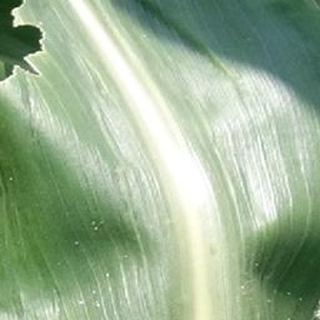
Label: healthy_corn